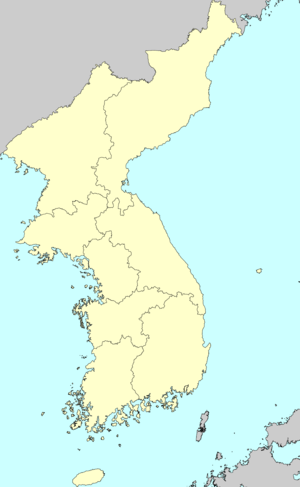
Les huit provinces de Corée sont les anciennes divisions de la Corée, durant la dynastie Yi, aussi dite dynastie de Joseon et période Chosŏn. Leur frontières sont demeurées inchangées durant presque cinq siècles, de 1413 à 1895. Elles donnent lieu à un paradigme qui est encore présent dans les divisions administratives de la péninsule coréenne, les dialectes et les distinctions régionales. Chacun de leur nom est aussi préservé de cette façon.